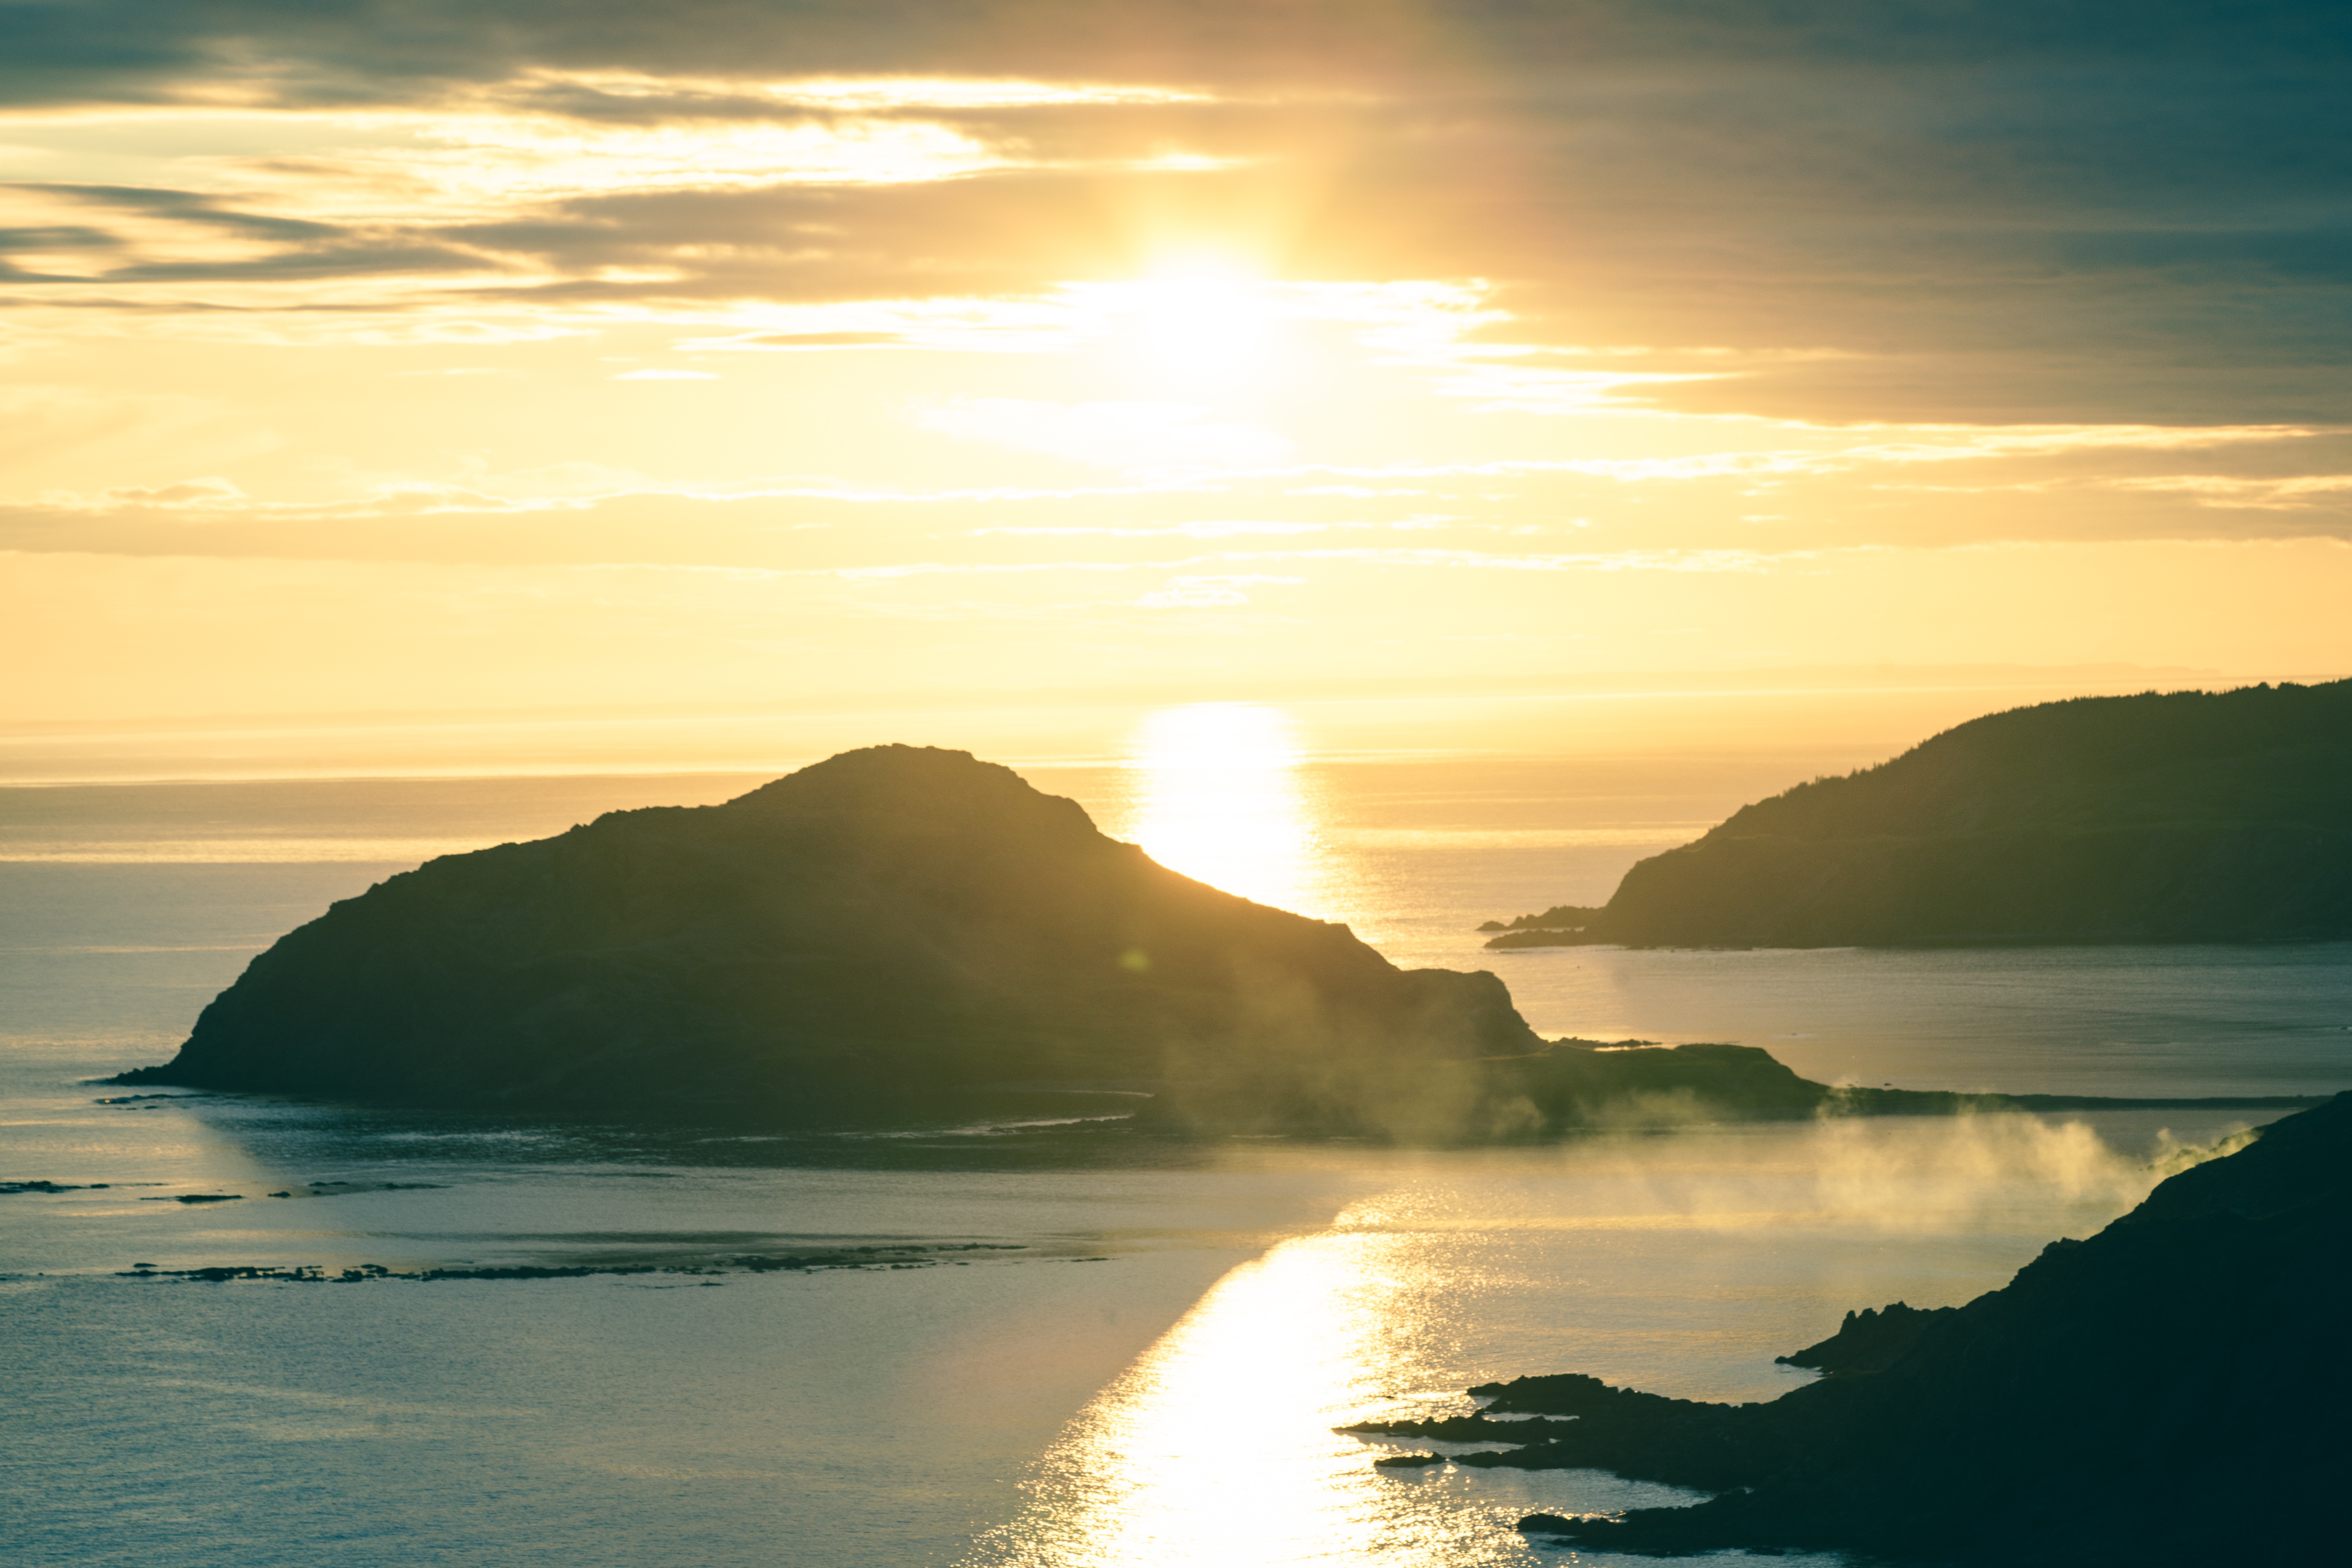
beach, sea, coast, ocean, horizon, cloud, sun, sunrise, sunset, sunlight, morning, shore, wave, dawn, dusk, reflection, bay, body of water, loch, cape, afterglow, atmospheric phenomenon, wind wave